Nabkha

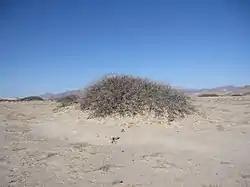
Nabkha around honey mesquite ("Prosopis glandulosa") in California

A nabkha, nebkha or nebka is a type of sand dune. Other terms used include coppice dune and dune hummock or hummocky dune, but these more accurately refer to similar, but different, sand dune types. Authors have also used the terms phytogenic hillock, bush-mound, shrub-coppice dune, knob dune, dune tumulus, rebdou, nebbe, and takouit.